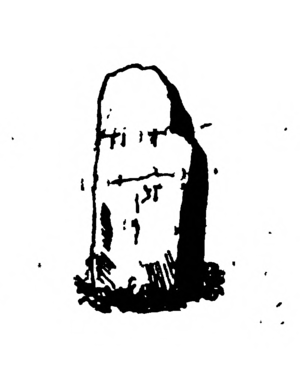
Pierre, dite jusqu'au XIXe siècle la Grande Borne, trouvée au carrefour des Quatre-Chemins (aujourd'hui les Six-Chemins) de Gensac-la-Pallue, et détruite depuis. Sa qualité de borne milliaire a été fortement remis en doute par Jean-Hippolyte Michon en 1844, le dernier à l'avoir lu. Cf. les références sur la base Mérimée, ministère de la Culture
Cet article recense une sélection de voies romaines ou anciennes, hypothétiques ou avérées, entre les cités antiques de Mediolanum Santonum, et Vesunna, en France. Certaine sections de ces routes majeures ou secondaires sont mentionnées dans des documents écrits, comme la table de Peutinger. Exceptionnellement, elles sont confirmées par l'archéologie et l'épigraphie, et sont depuis le XVIIIᵉ siècle à l'origine de nombreuses conjectures.
Gensac-la-Pallue est une commune du sud-ouest de la France, située dans le département de la Charente.
Cet article recense − de façon non exhaustive − les bornes milliaires et leugaires romaines, dont des groupes de colonnes itinéraires et des tronçons de voies, sites ou objets immobiliers et mobiliers juridiquement protégées au titre des monuments historiques et actuellement localisées en France. Historiquement, cette liste est le complément des bornes déjà protégées pour être dans les collections publiques.